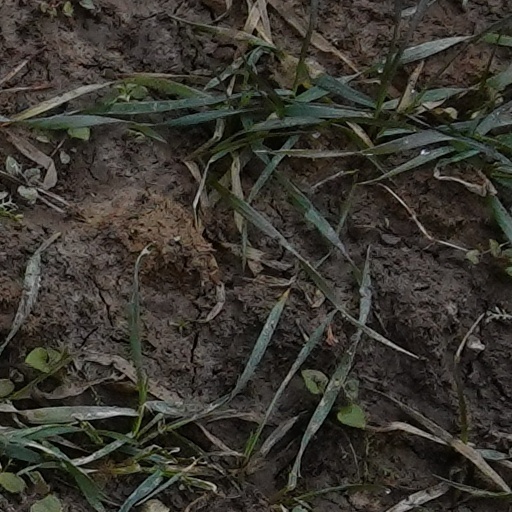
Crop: wheat